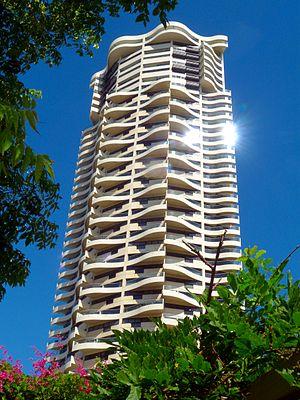
La Horizon Apartments est un gratte-ciel résidentiel construit à Sydney en 1998 et situé au 184 Forbes Street.